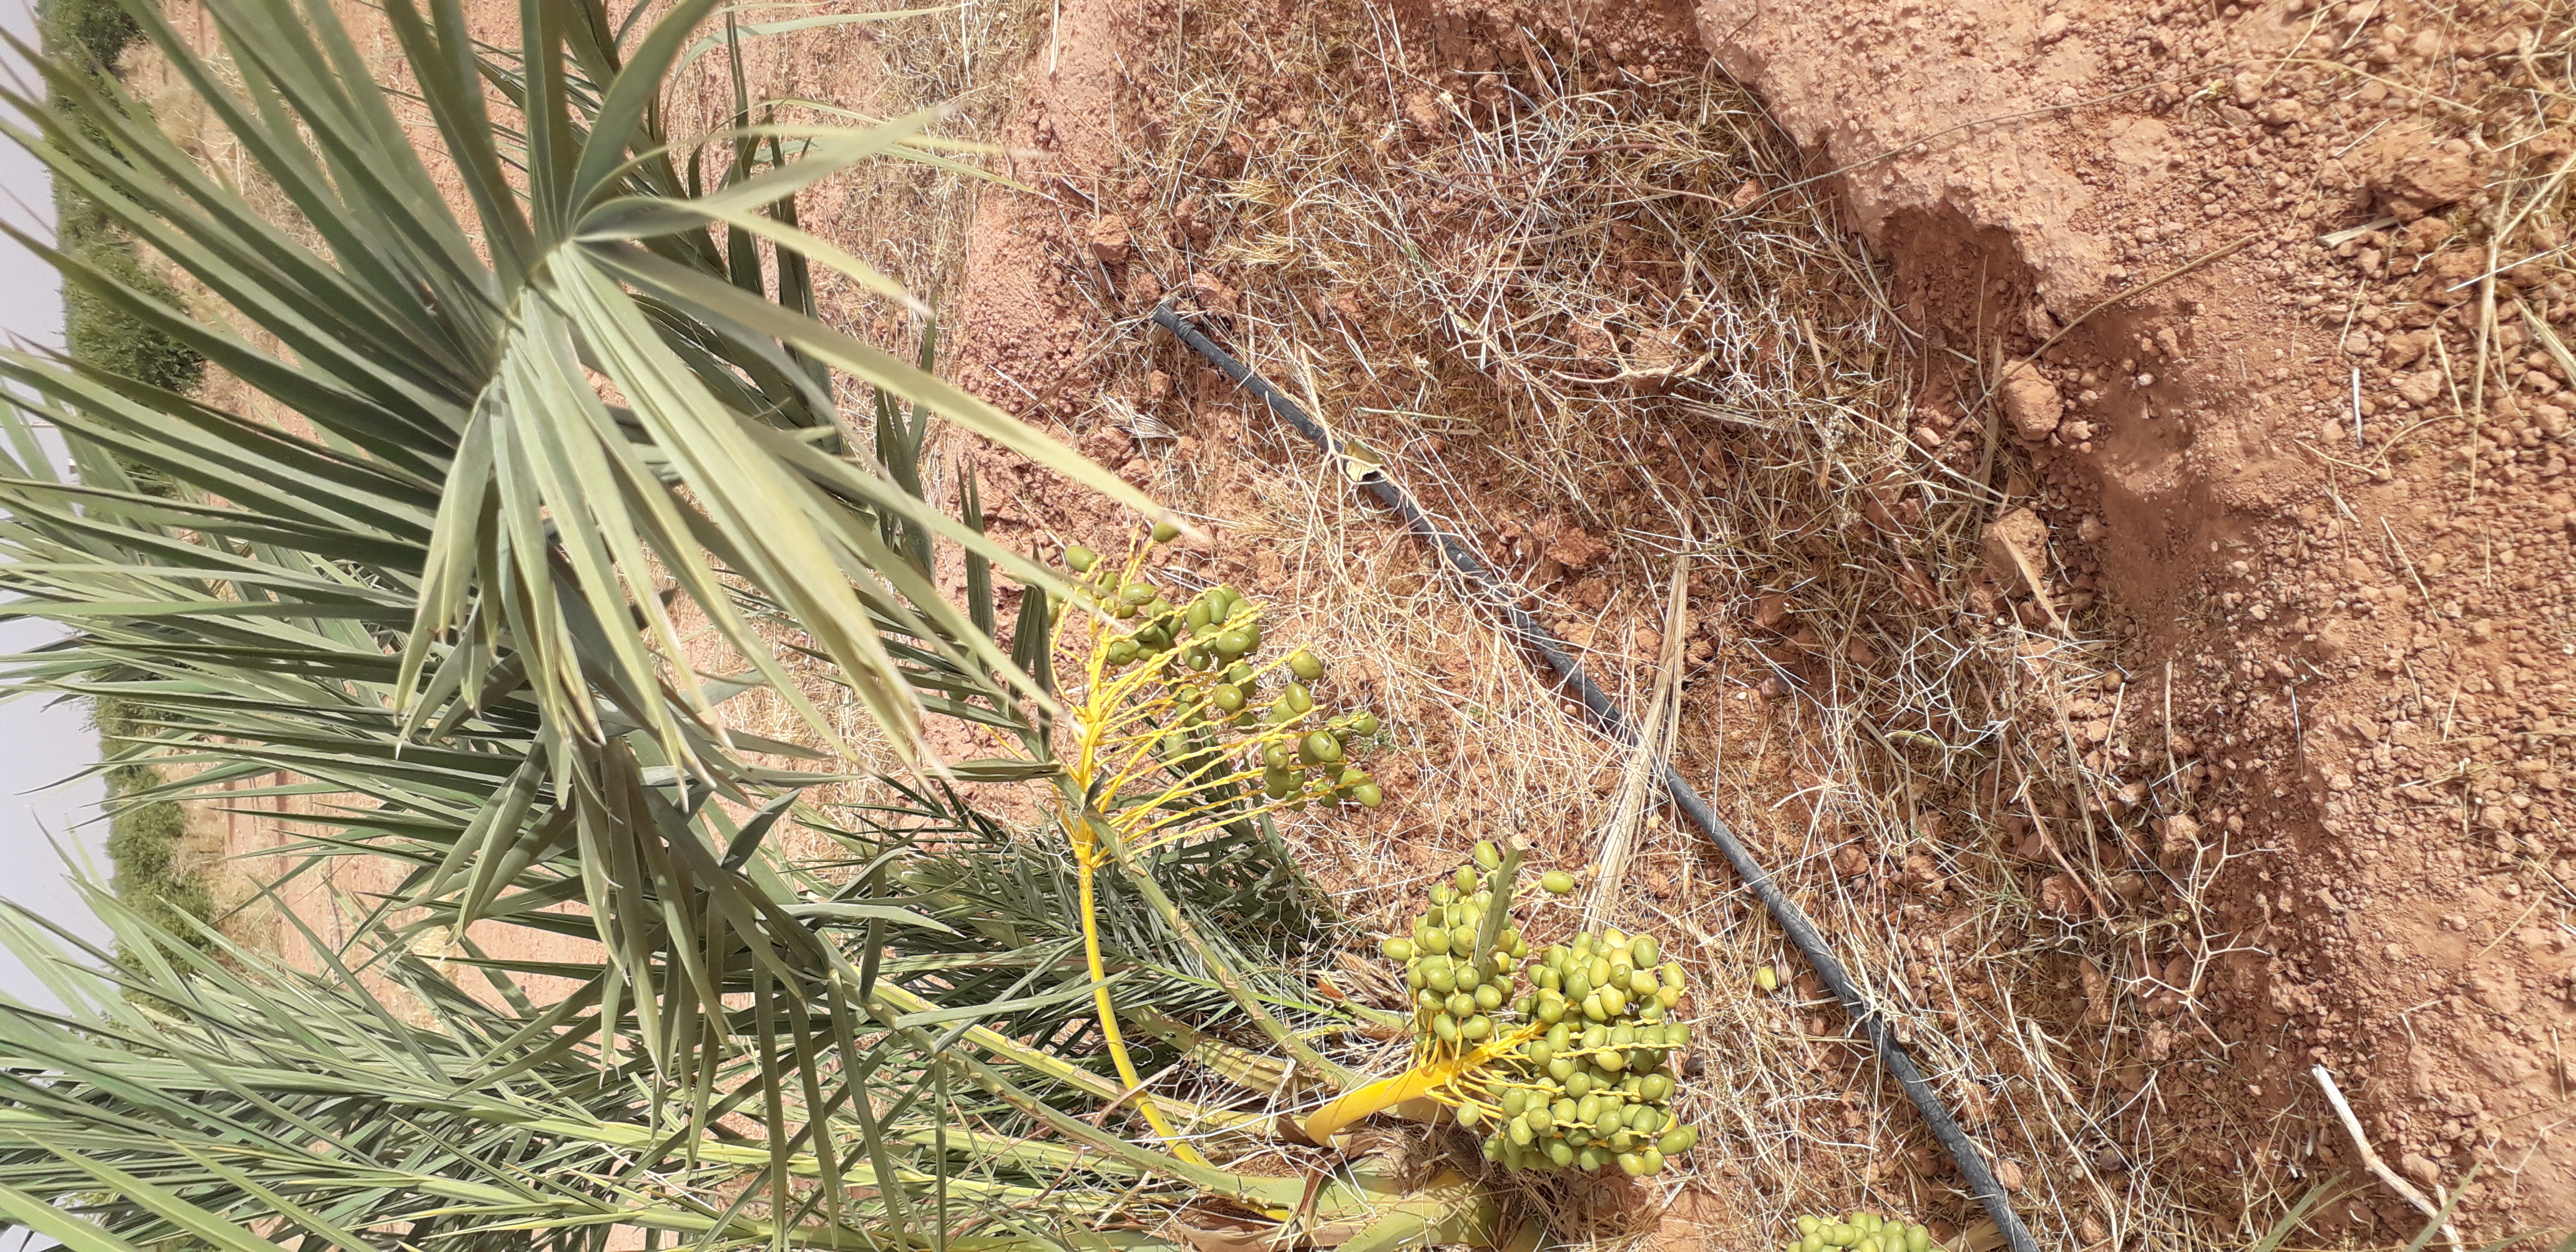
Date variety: kholt